Andriy Verevskyi

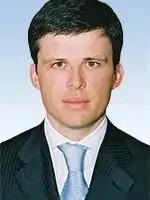
Official portrait, 2012

Andriy Mykhailovych Verevskyi (born 25 July 1974) is a Ukrainian oligarch, founder and chairman of the board of Kernel, a Ukrainian diversified agri company. Verevskyi is a former People's Deputy of Ukraine, representing Ukraine's 146th electoral district in Poltava Oblast from 2002 to 2006 before subsequently being elected from the proportional lists of the Yulia Tymoshenko Bloc and the Party of Regions from 2006 until 2012. He was a member of the Agrarian Policy and Land Relations Committee.